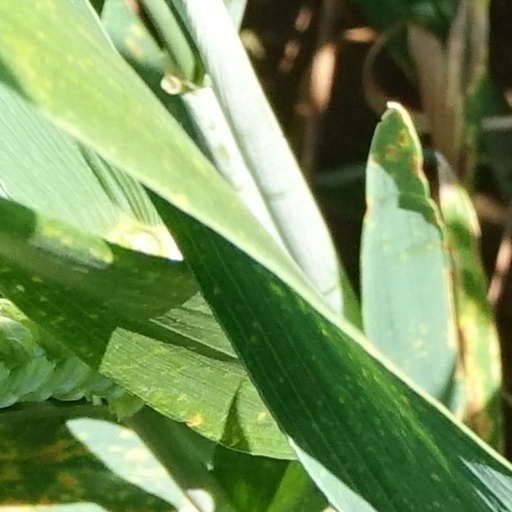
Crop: wheat